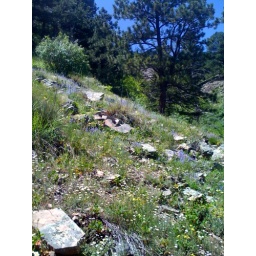
Field of mountain flowers by Flatirons